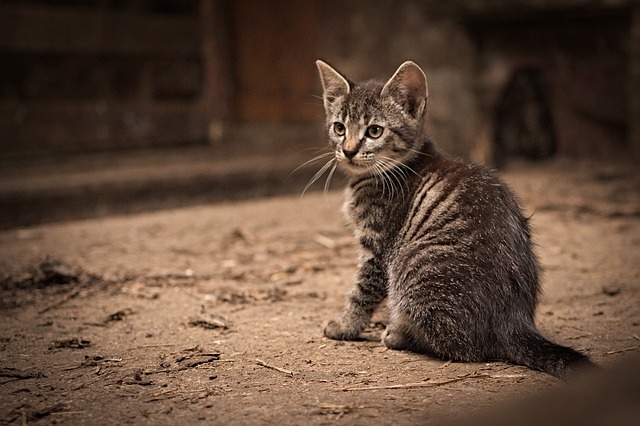
Label: gatto